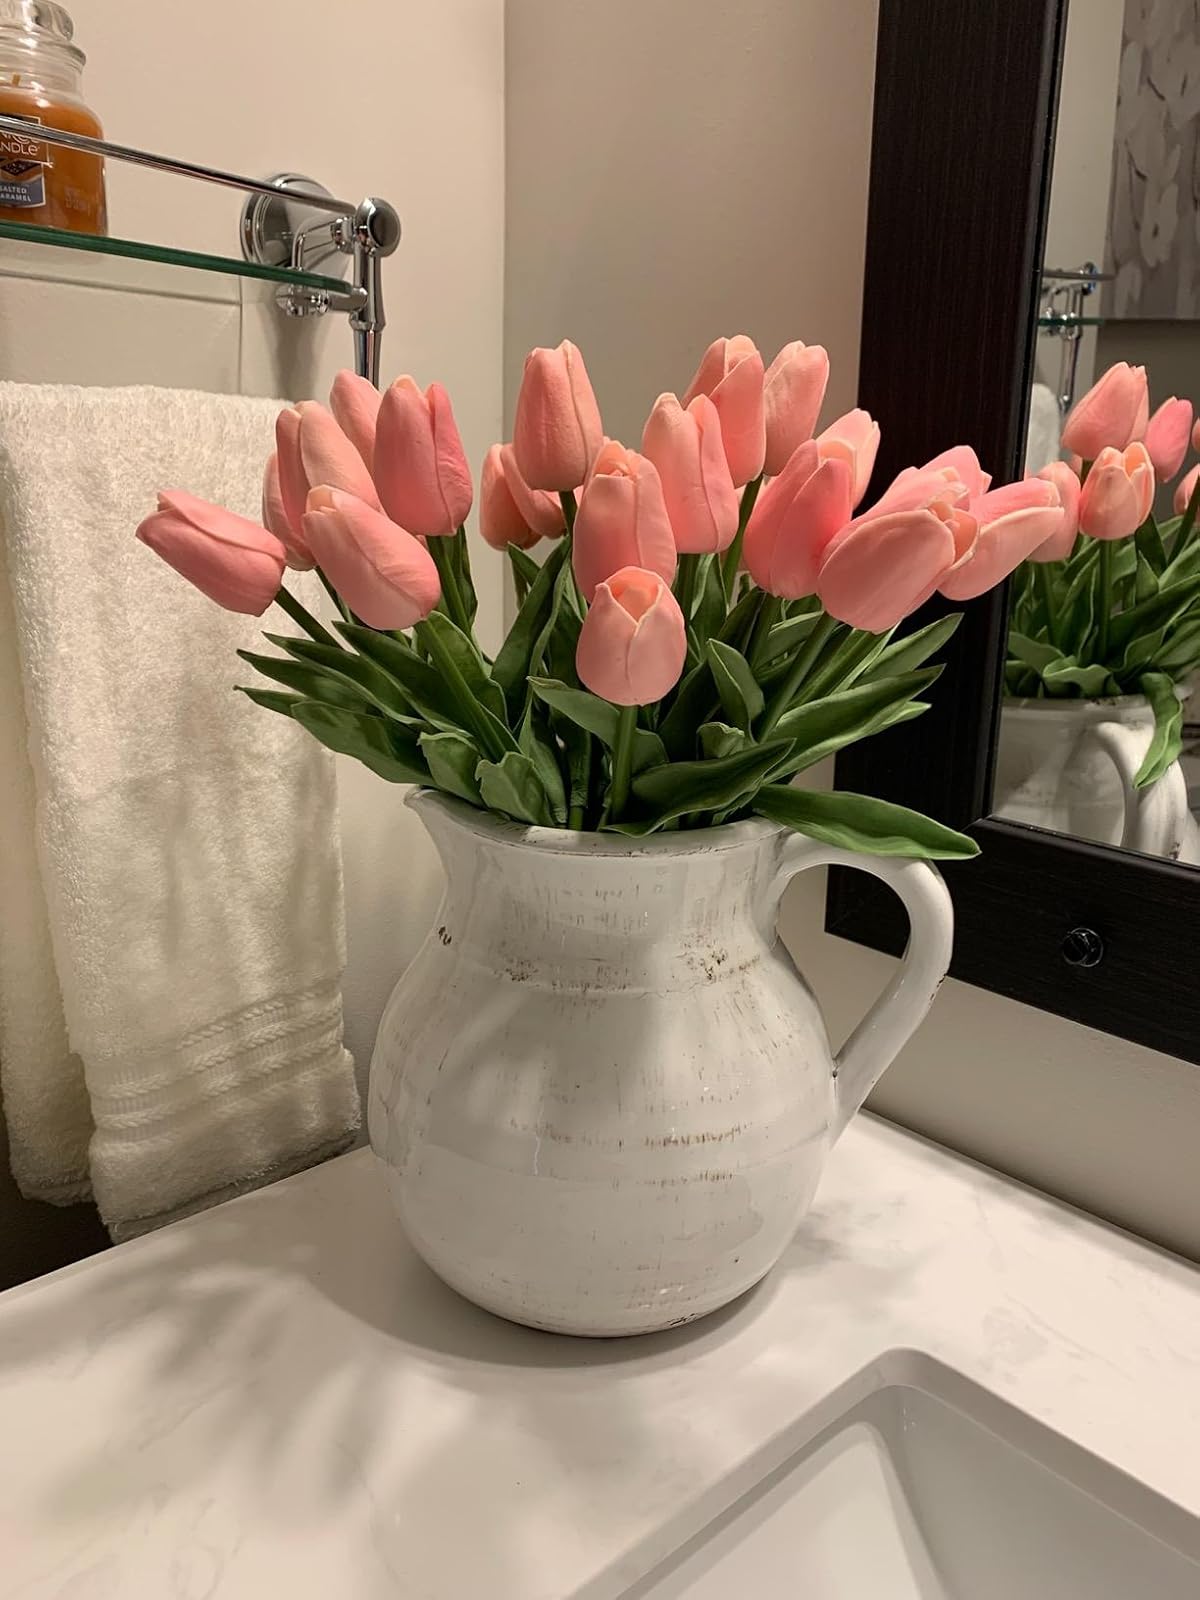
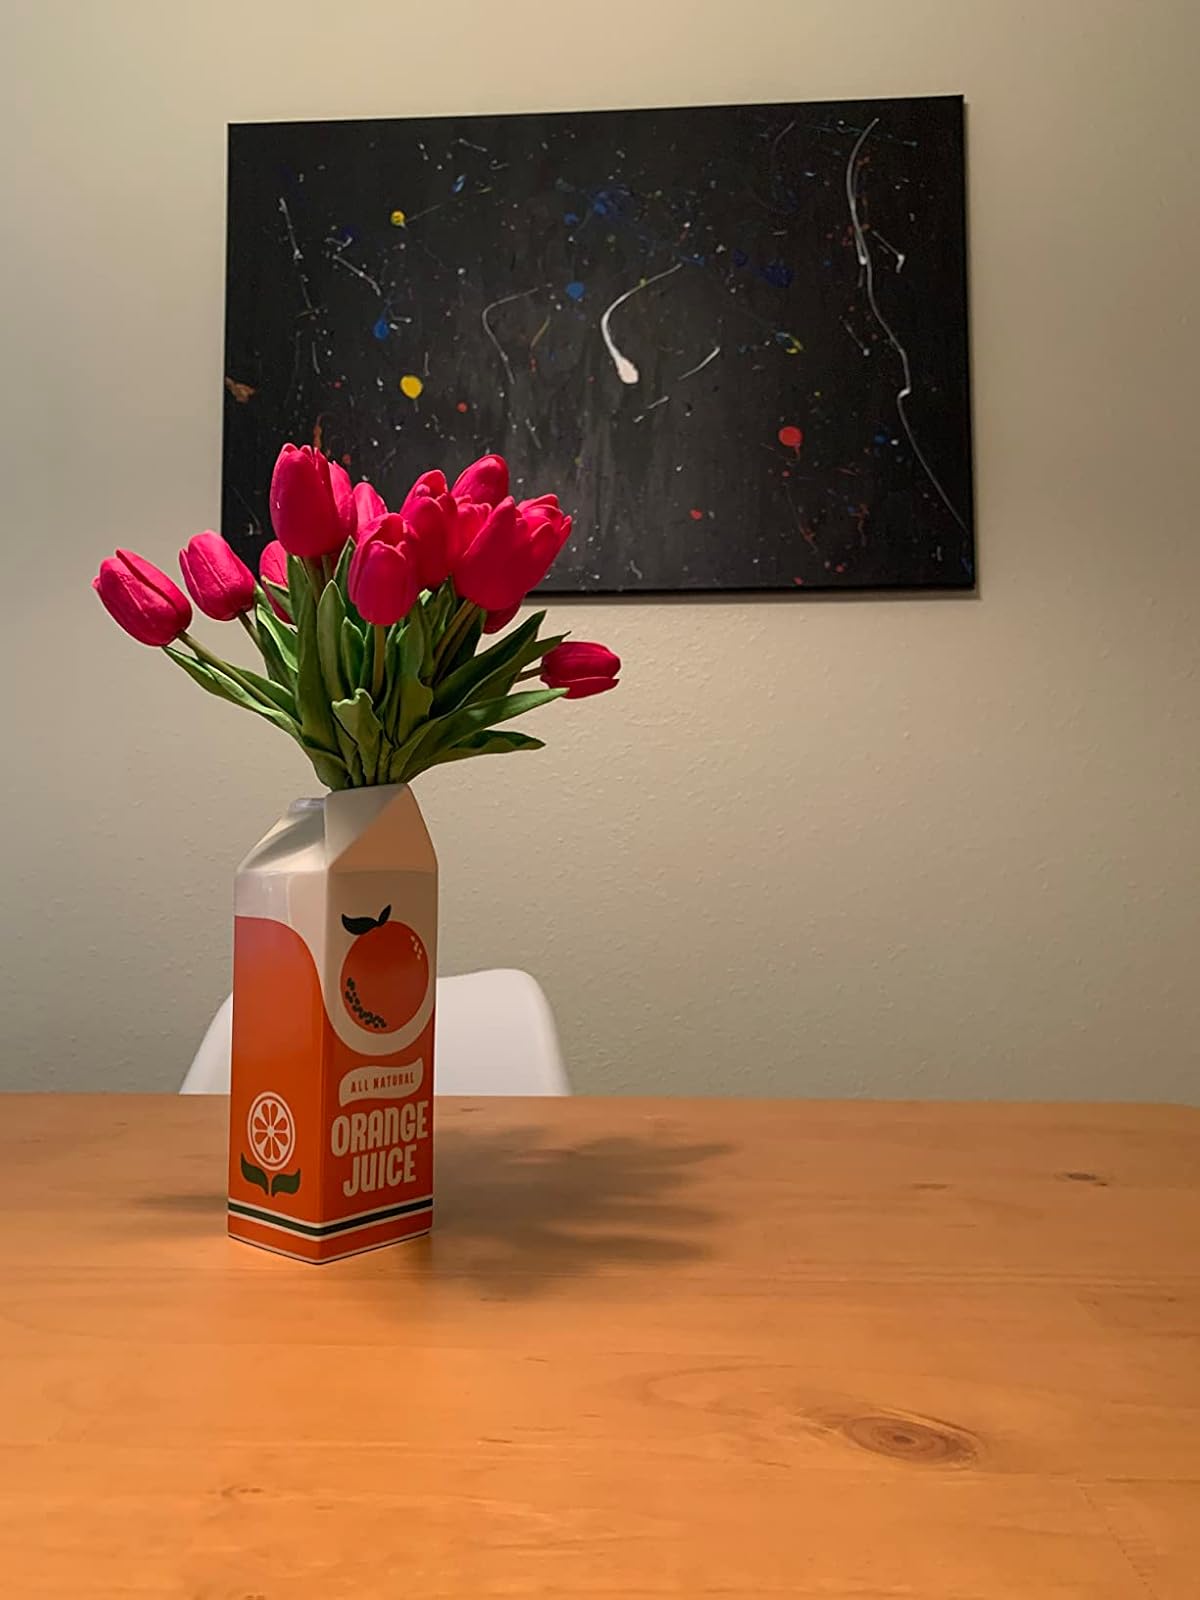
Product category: vase
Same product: no